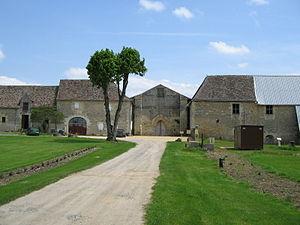
L'abbaye de l'Etoile (86) en mai 2012. (Archigny,département de la Vienne, région Poitou-Charentes).
Archigny est une commune du centre-ouest de la France, située dans le département de la Vienne en région Nouvelle-Aquitaine.
L'ancienne abbaye de l'Étoile était un monastère de moines cisterciens sis à Archigny dans le département de la Vienne. Officiellement établie en 1124 par Isembaud de l'Étoile, l'abbaye connait une période de grande prospérité au XIIIᵉ siècle. En déclin au XVIIIᵉ siècle, elle est supprimée lors de la Révolution française et ses bâtiments vendus comme biens publics.